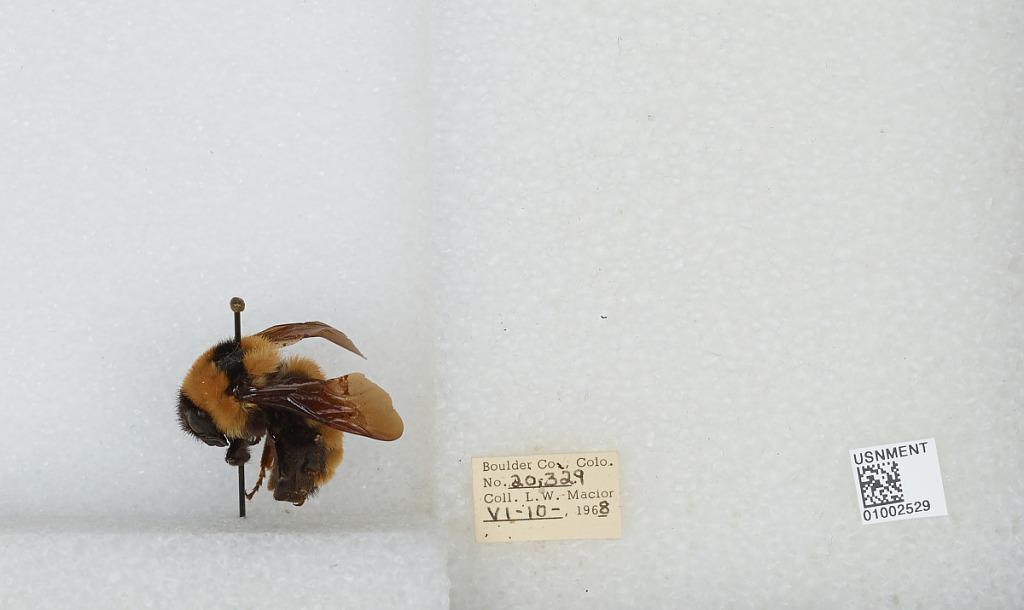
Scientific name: Bombus (Fervidobombus) fervidus fervidus (Fabricius)
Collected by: L. Macior
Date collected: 1968-6-10
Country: United States
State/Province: Colorado
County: Boulder
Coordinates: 40.09, -105.36